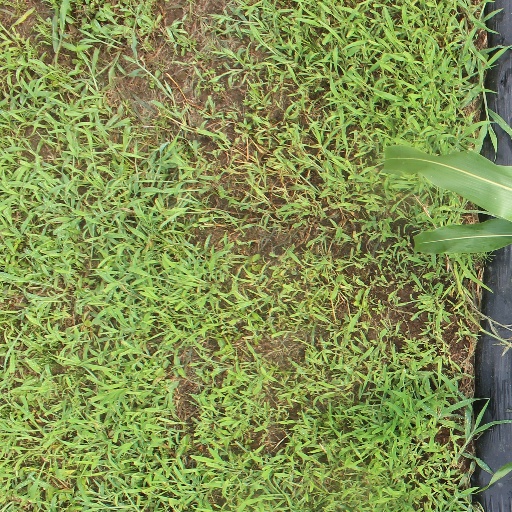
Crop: sorghum